2006 World Outgames

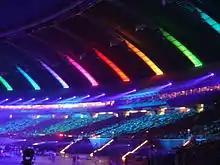
Lights at the Olympic Stadium, Outgames Opening, click to enlarge

After the athletes' and officials' oath were taken by Charles Boyer and Diane Bandy respectively, Mayor Tremblay officially declared the Outgames open.